Marion Pritchard

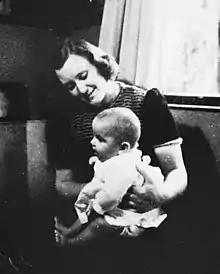
Van Binsbergen (Pritchard) in 1944 with Erica Polak, a Jewish baby that she was hiding

Marion Philippina Pritchard (née van Binsbergen; 7 November 1920 – 11 December 2016) was a Dutch-American social worker and psychoanalyst, who distinguished herself as a savior of Jews in the Netherlands during the Second World War. Pritchard helped save approximately 150 Dutch Jews, most of them children, throughout the German occupation of the Netherlands. In addition to protecting these people’s lives, she was imprisoned by Nazis, worked in collaboration with the Dutch resistance, and shot dead a known Dutch informer to the Nazis to save Dutch Jewish children.